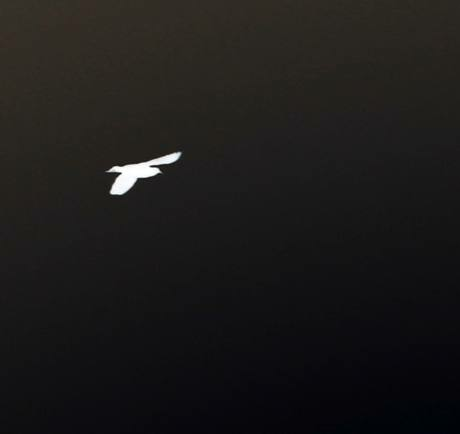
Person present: No